The Believer (2001 film)

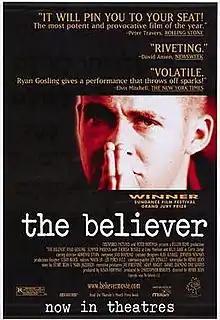
Theatrical release poster

The Believer is a 2001 American drama film written and directed by Henry Bean in his feature directorial debut, based on a story by Bean and Mark Jacobson. Starring Ryan Gosling, Billy Zane, Theresa Russell, and Summer Phoenix, the film follows Daniel Balint, a Jew who becomes a neo-Nazi. The film is loosely based on the true story of Dan Burros, a member of the American Nazi Party and the New York branch of the United Klans of America who died by suicide after being revealed as Jewish by a reporter from "The New York Times".